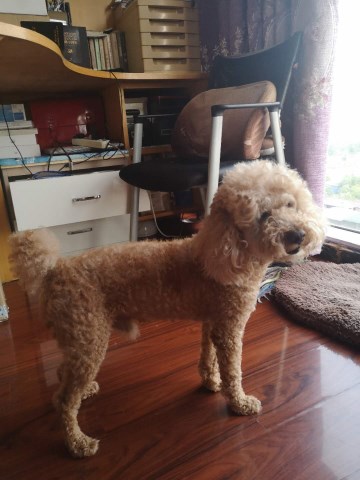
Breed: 7449-n000128-teddy